Munster, Lower Saxony

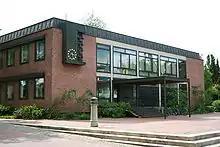
Town hall

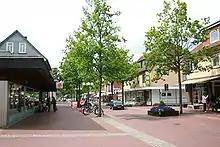
"Wilhelm-Bockelmann-Straße", the main shopping street

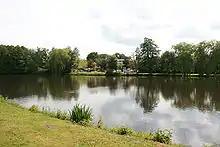
Millpond on the Örtze near the town centre

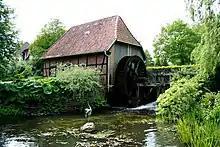
Munster watermill

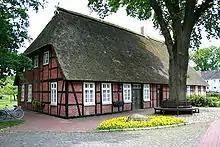
Main house of the Ollershof farm

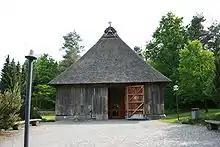
St Martin's sheep pen church

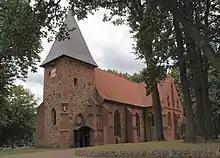
St Urban's Church

The largest economic factor and employer in Munster is the Bundeswehr. Firms of trans-regional significance are "Meyer Breloh" (construction materials and windows) and "Abels Consulting and Technology". Munster lies on the B 71 federal road between Soltau and Uelzen, not far from the A 7 motorway. The most important public transport link to Bremen, Hamburg and Hanover is Munster station on the old Uelzen–Langwedel railway, that originally ran as the America Line from Berlin via Uelzen to Bremen and Bremerhaven. Today regional trains work the line from Bremen via Soltau to Uelzen. Long distance trains (IC) trains only run on Fridays and Sundays from Berlin and are geared predominantly to commuting Bundeswehr soldiers. An Intercity link from Magdeburg used to run nightly from Sunday to Monday until the timetable change on 9 December 2007.